William Bates (Australian politician)

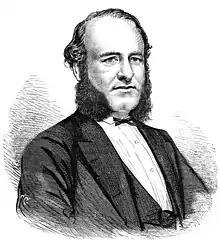
William Bates, 1870 engraving

The Hon William Bates MLA (27 February 1825 – 12 January 1891) was a politician in colonial Victoria, Australia.